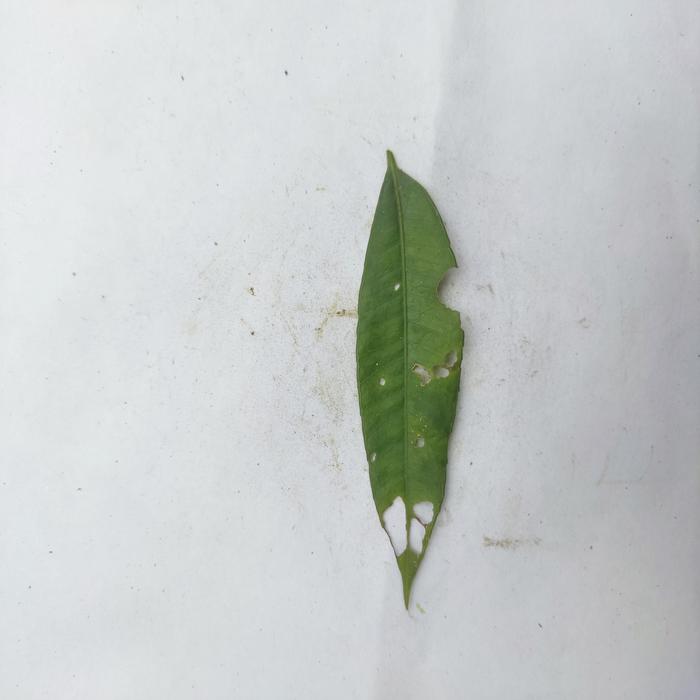
Crop: Hog Plum
Leaf condition: Anthracnose